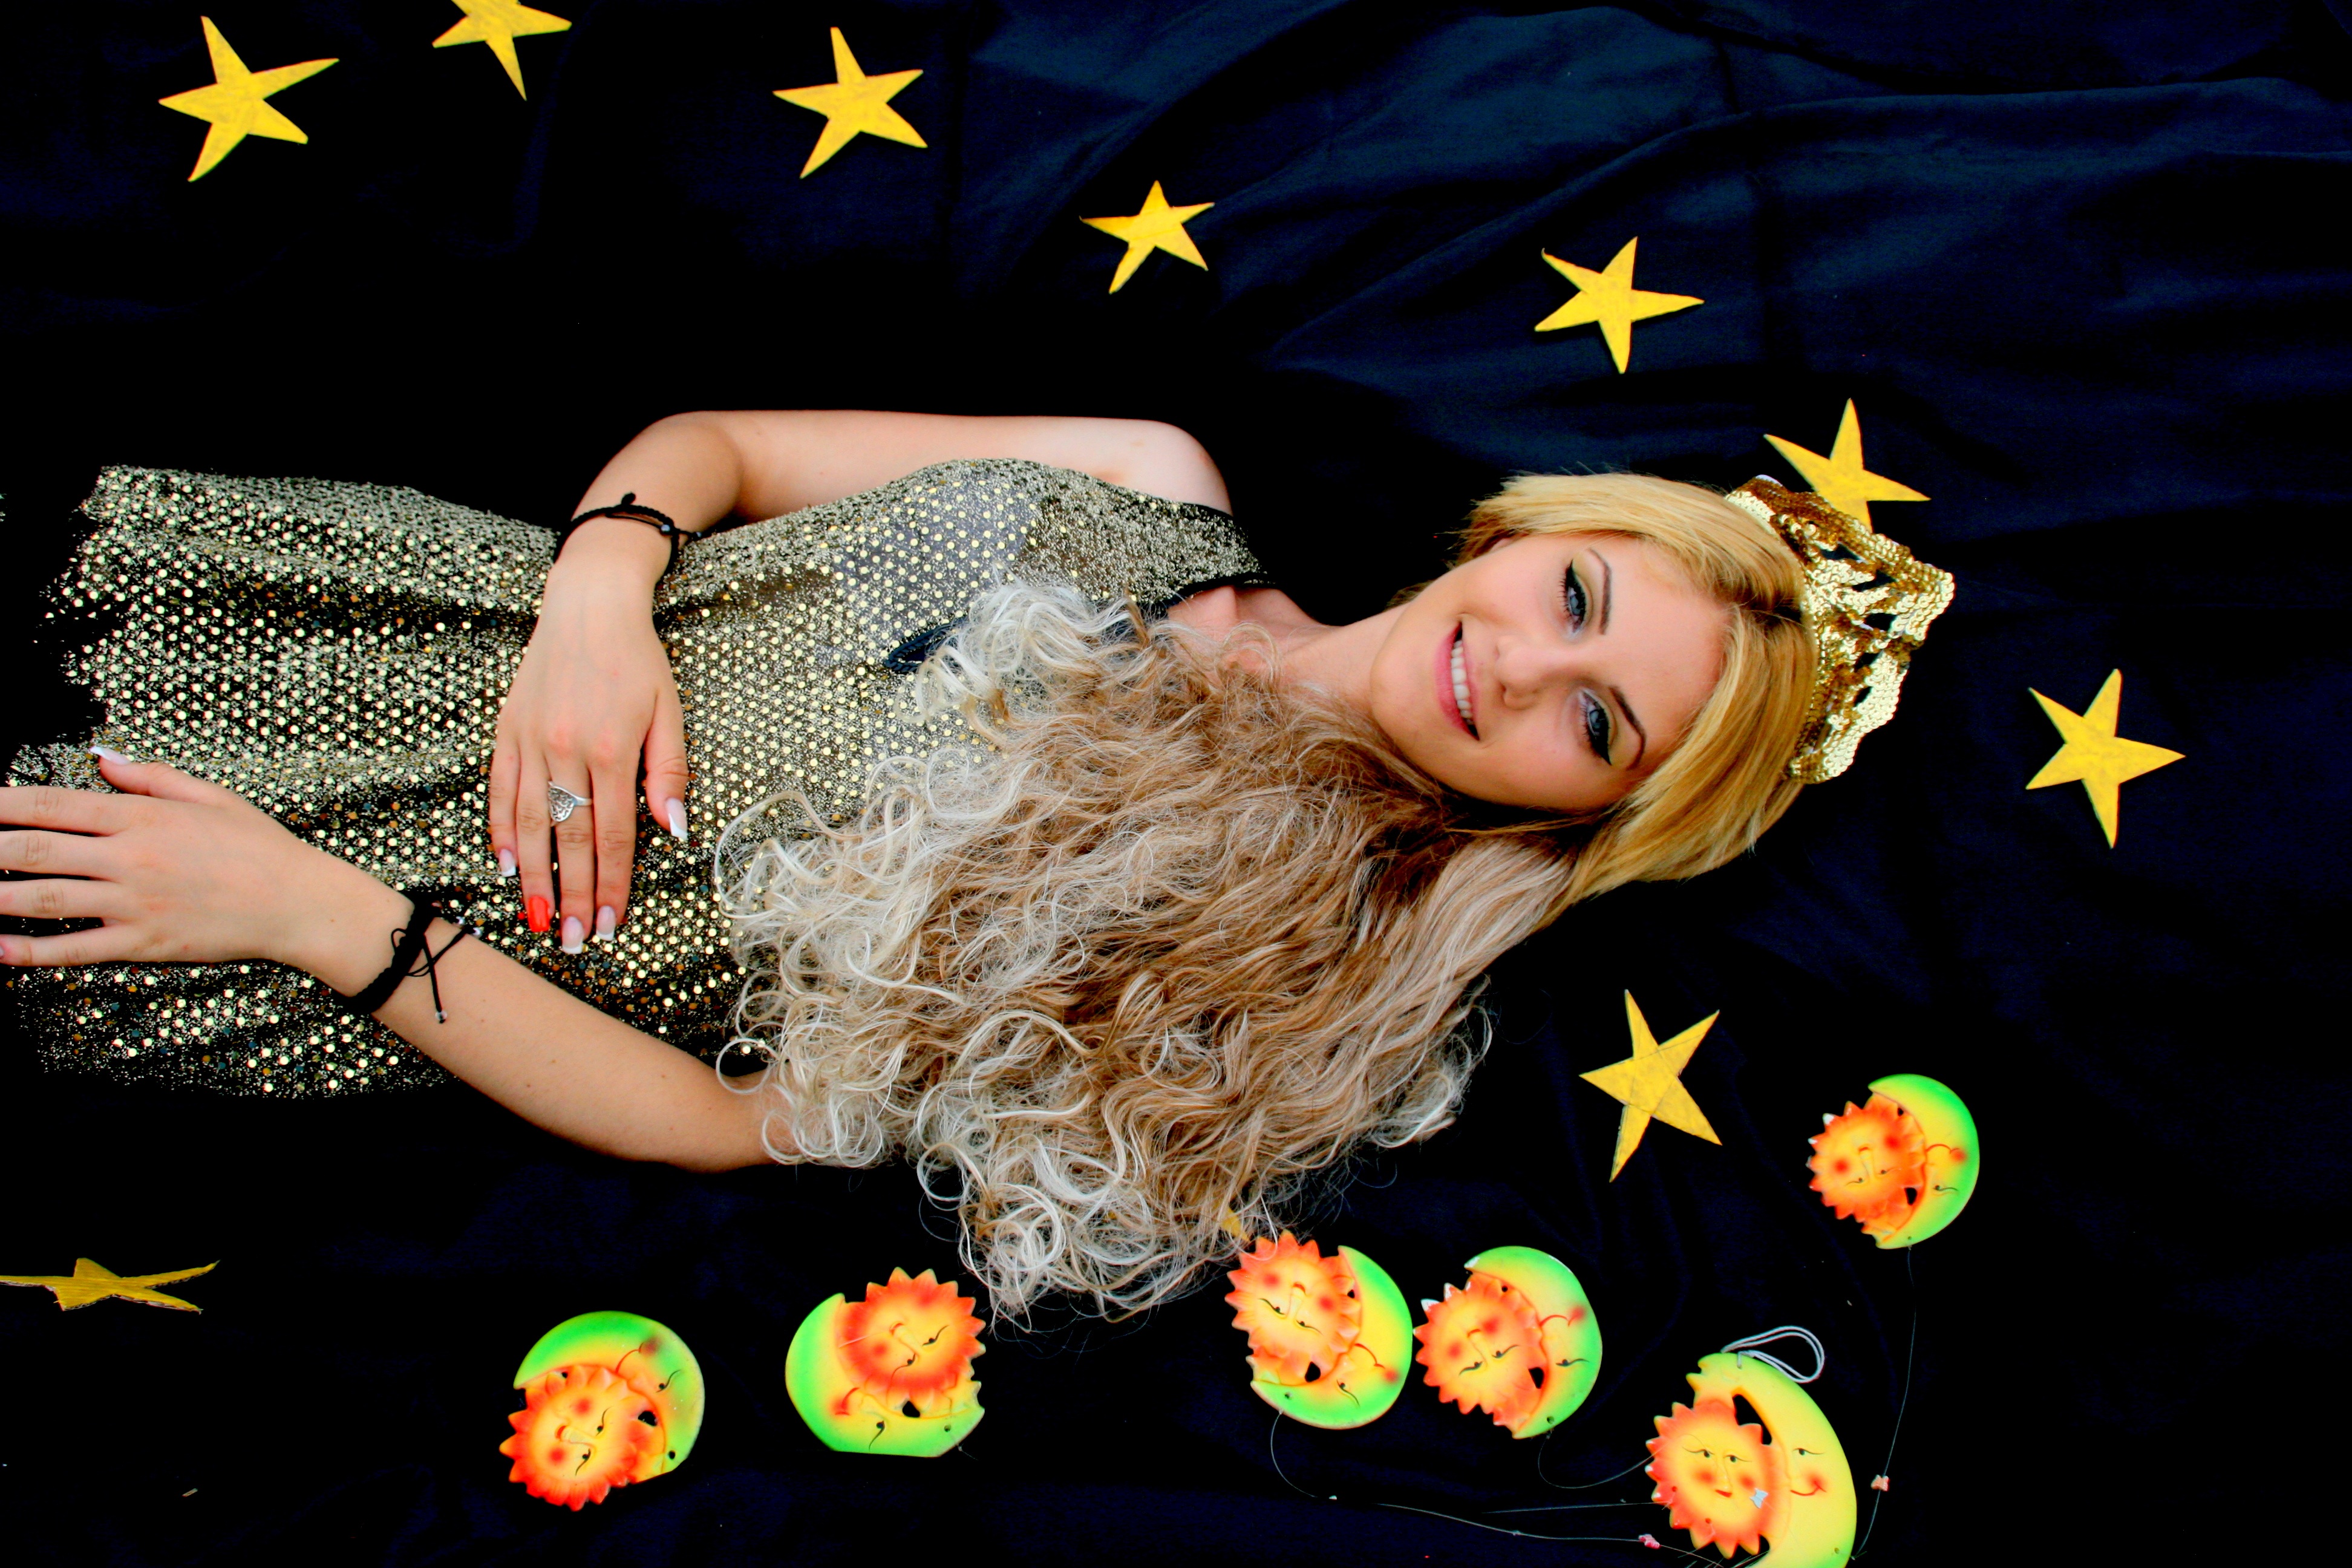
girl, flower, portrait, yellow, blonde, fun, stars, nice, princess, blue eyes, computer wallpaper